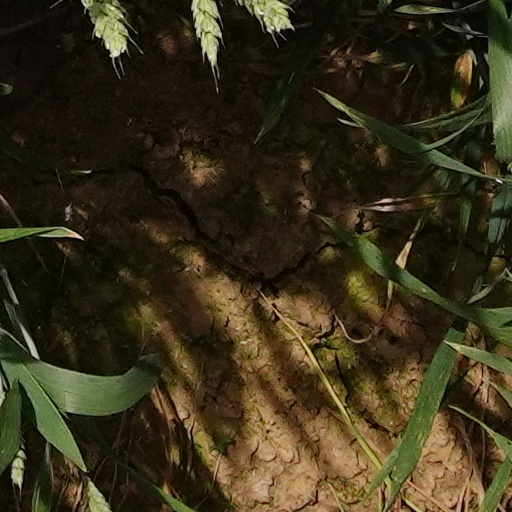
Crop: wheat